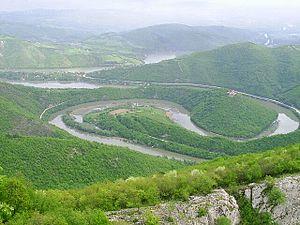
La Zapadna Morava ou Morava occidentale est une rivière de Serbie. Sa longueur est de 308 km. Avec la Južna Morava, qu'elle rejoint un peu au nord de Stalać, elle forme la Velika Morava.